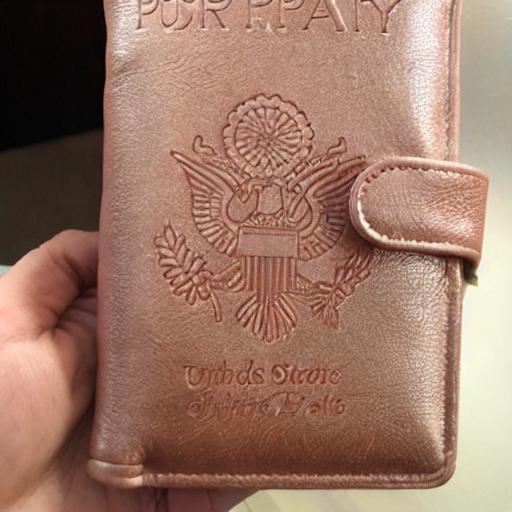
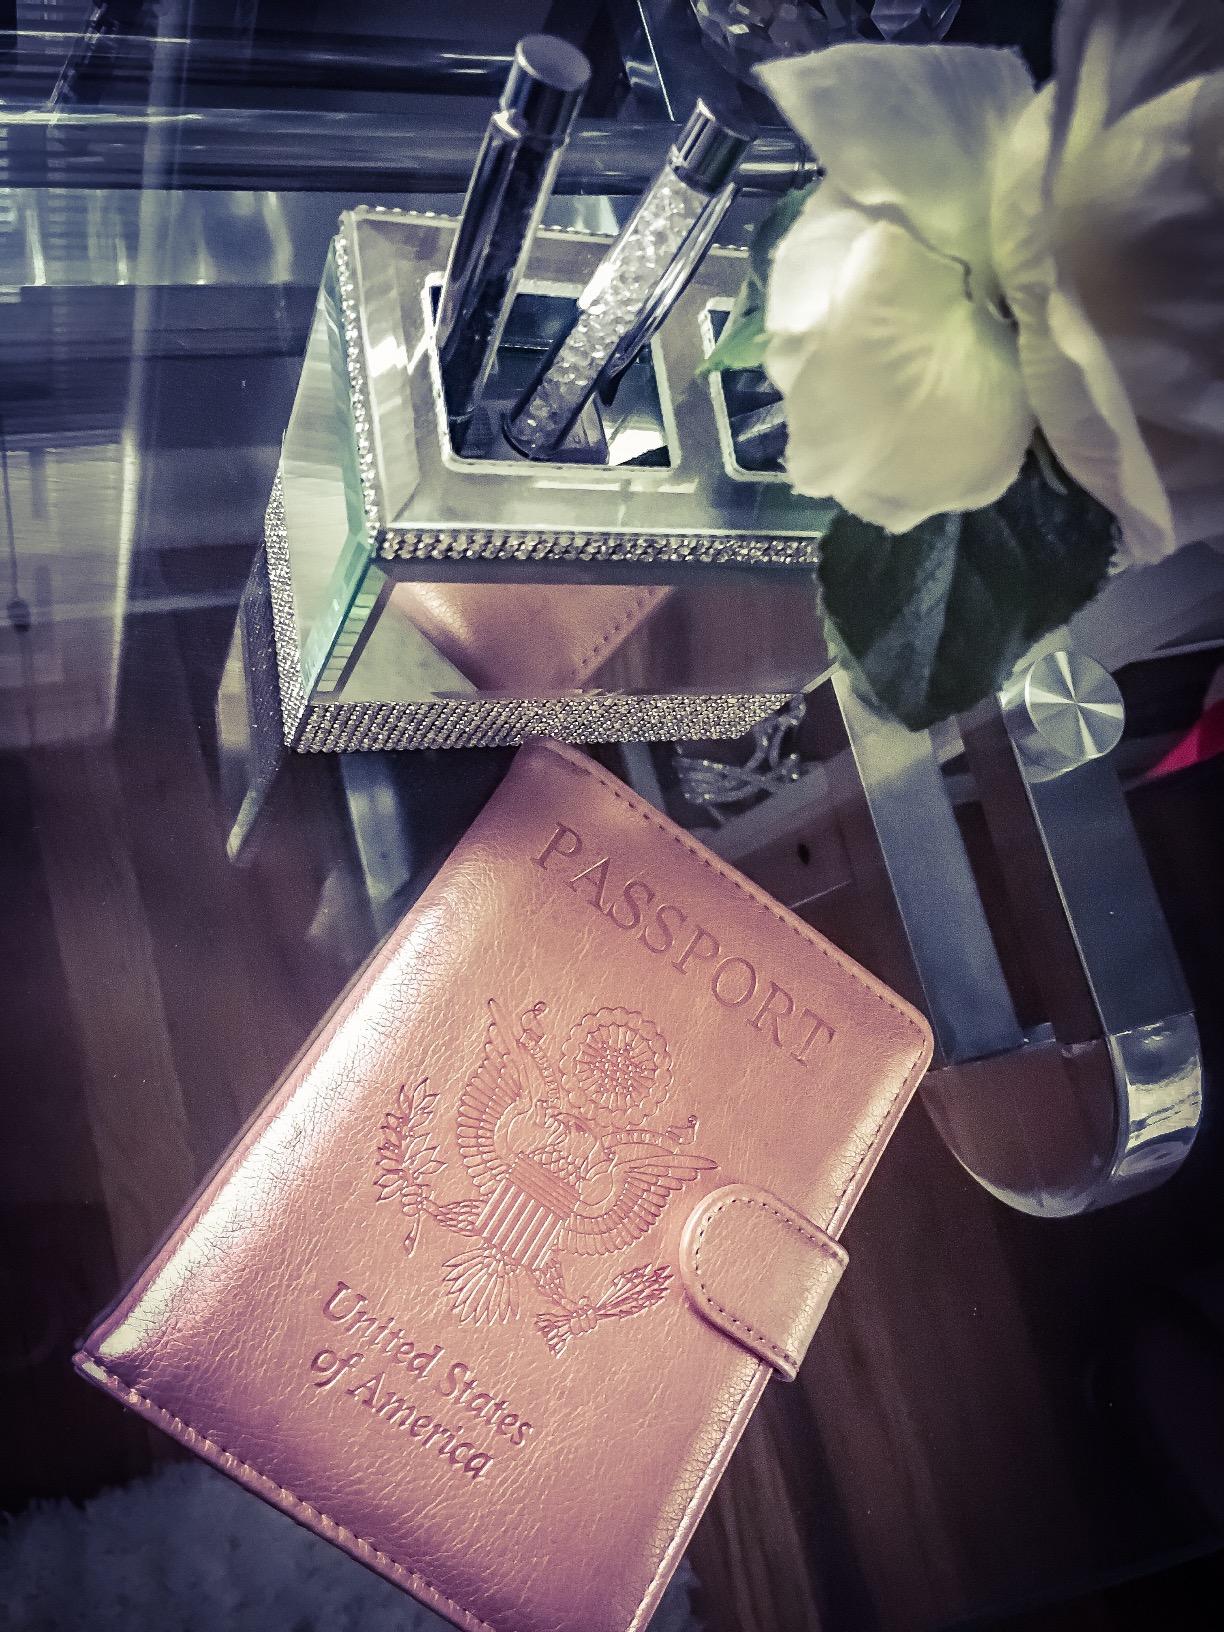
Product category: accessories_wallet
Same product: no